Bolesław Własnowolski

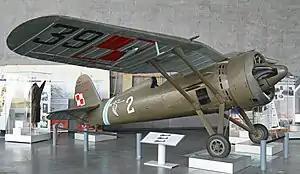
A PZL P.11c fighter in the Polish Aviation Museum at Kraków

In the September Campaign in 1939, 122 Squadron was transferred to an airfield at Balice, west of Kraków. On 2 September, Własnowolski shared the shooting down of a Dornier Do 17 bomber. After the USSR invaded Poland on 17 September, III/1 Division evacuated to Romania.